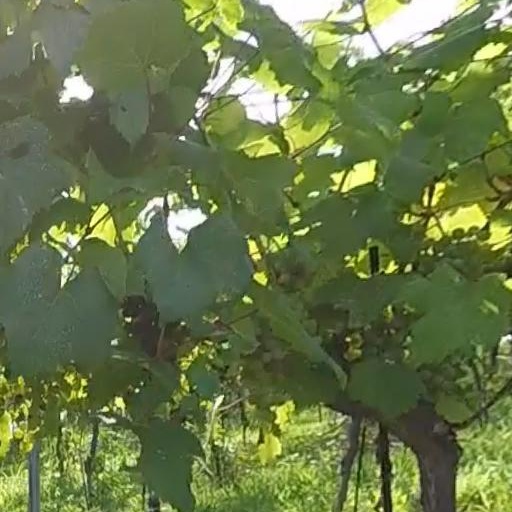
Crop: grape